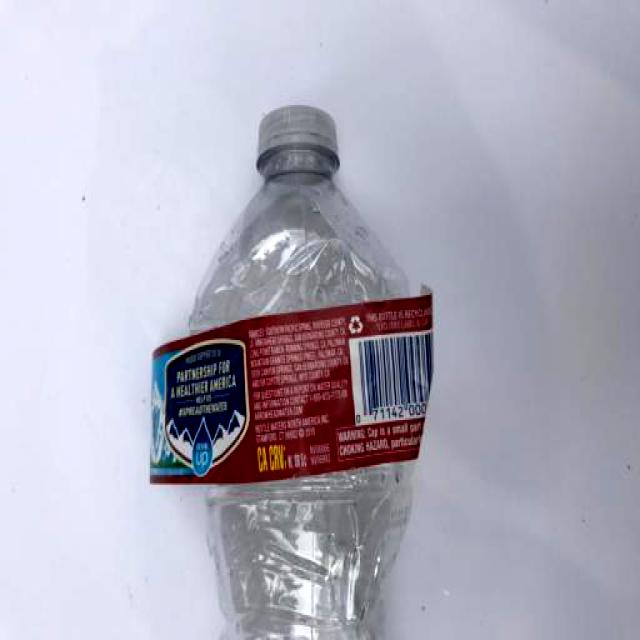
Label: Plastic